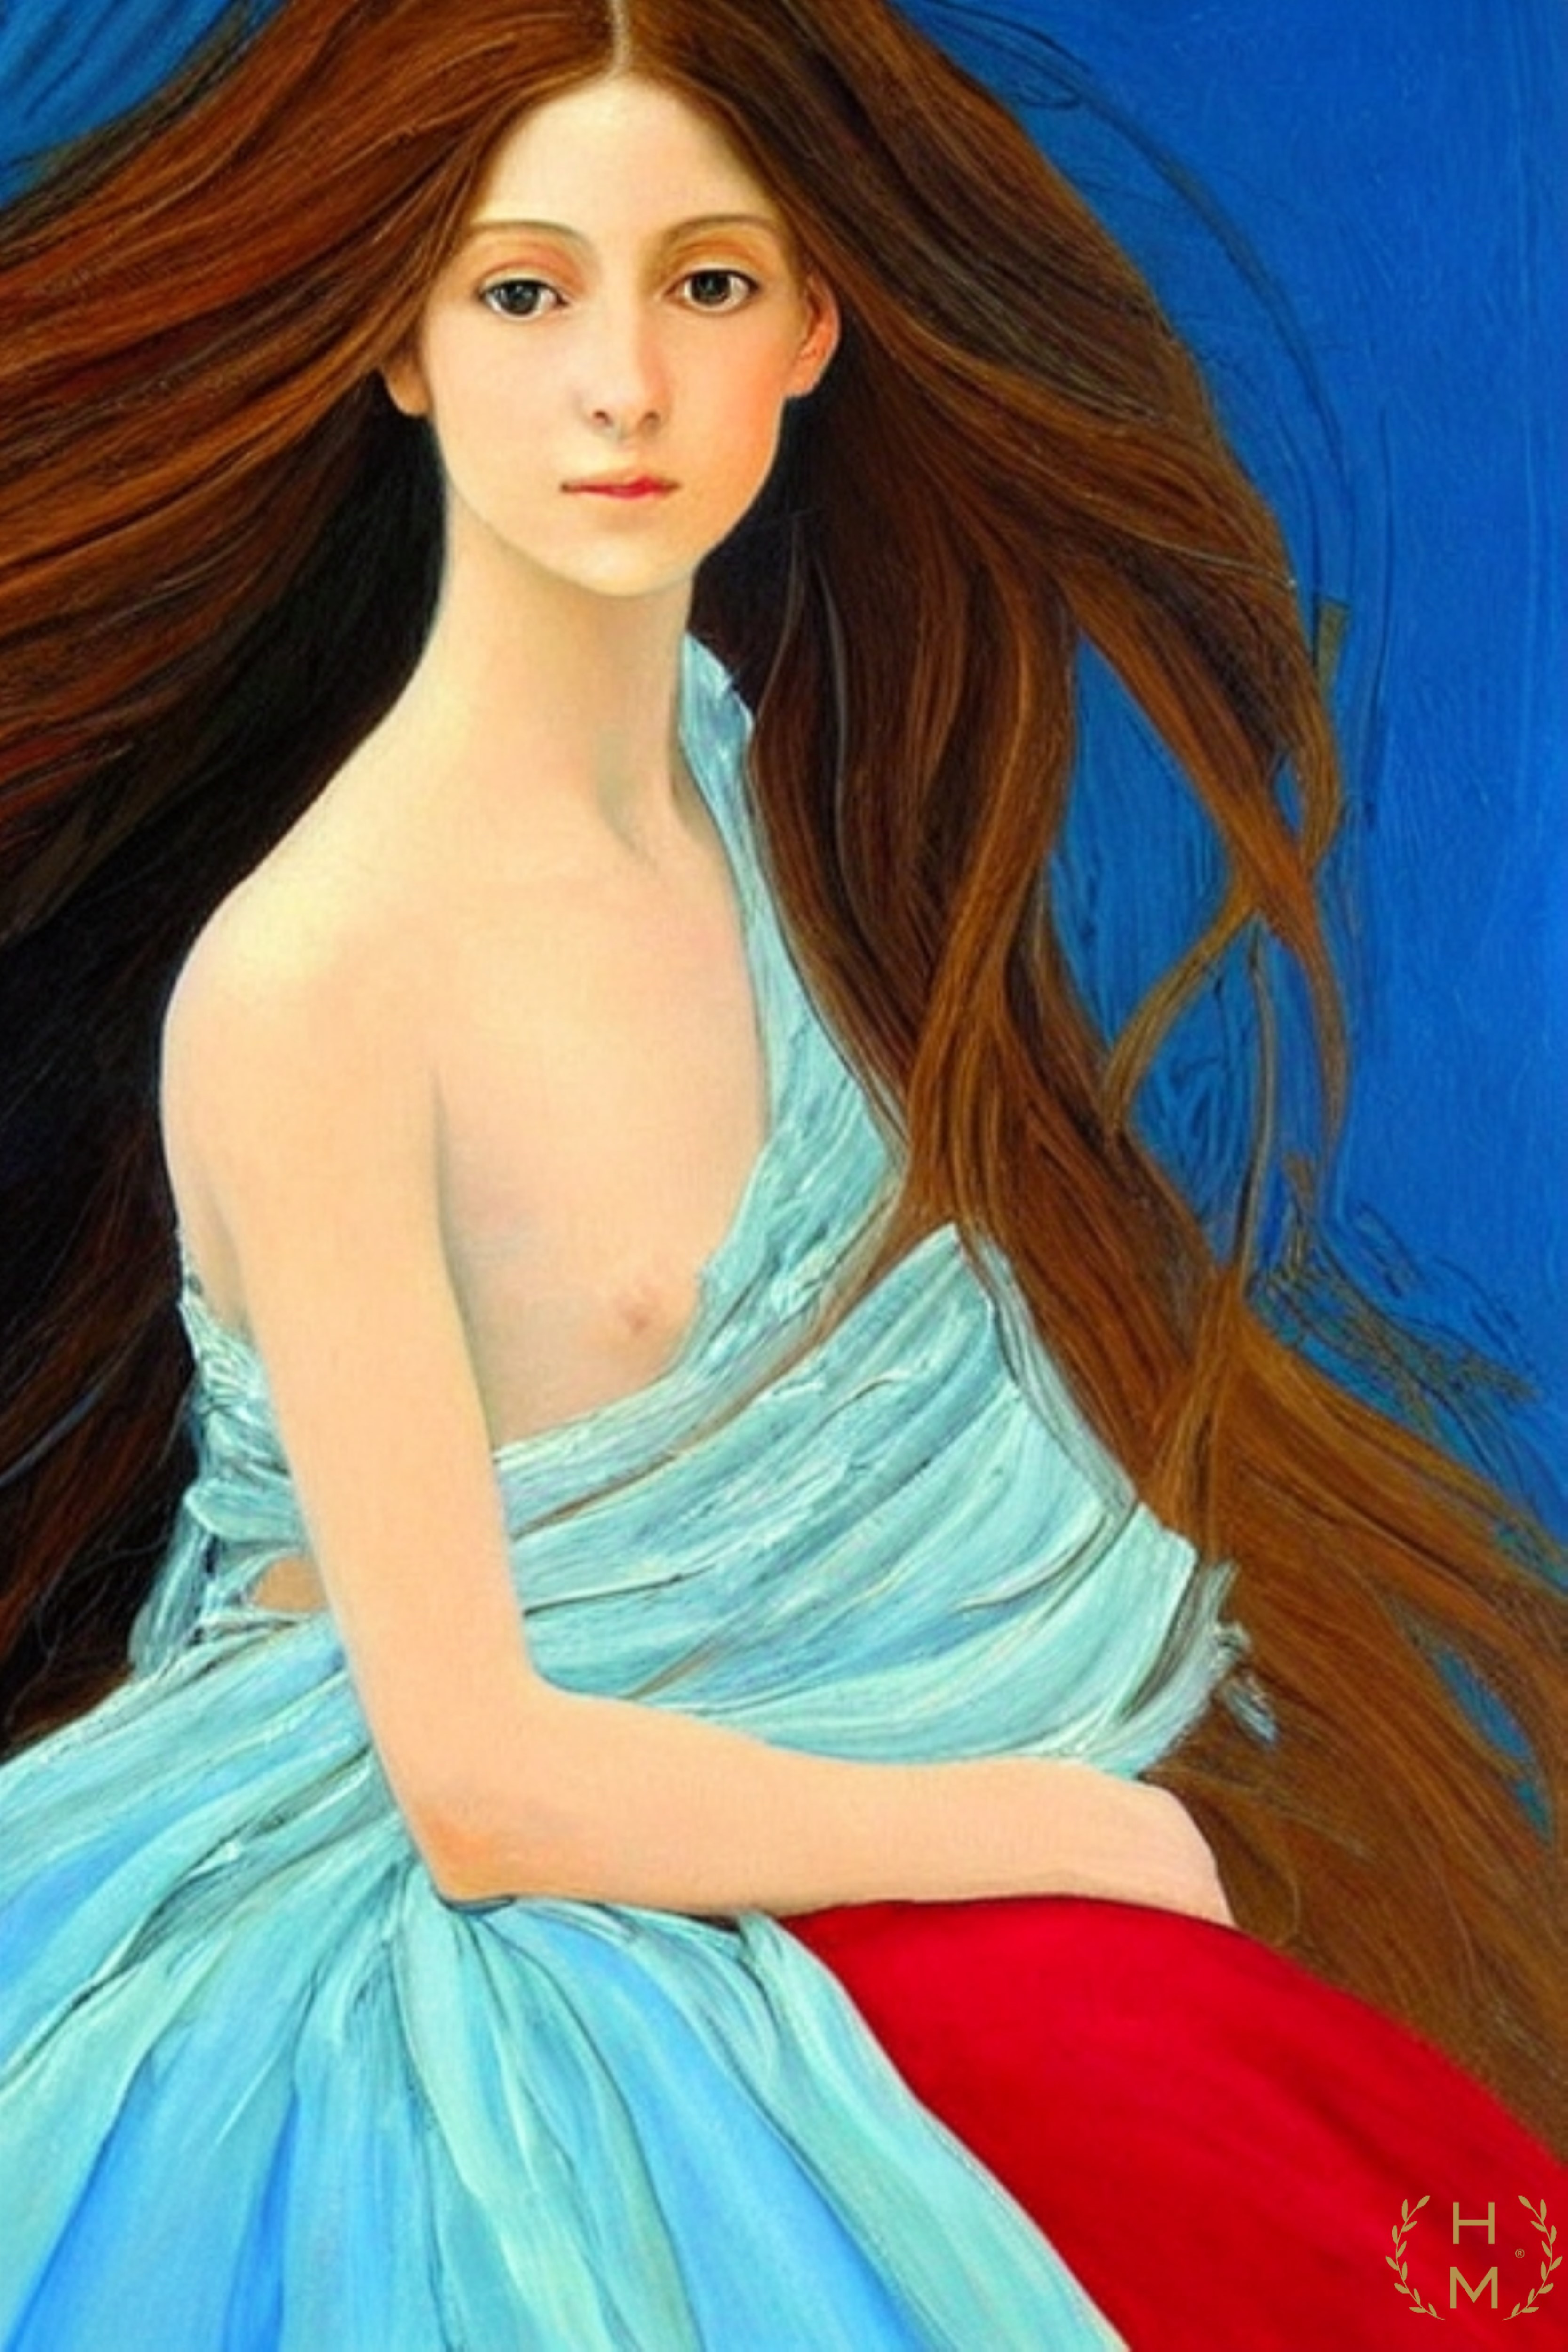
painting, art, artist, artwork, drawing, contemporary art, photography, illustration, paint, love, design, sketch, fine art, abstract art, creative, abstract, acrylic painting, nature, watercolor, art gallery, oil painting, gallery, modern art, abstract painting, digital art, contemporary painting, art collector, style, girl, woman, fashion, mort, face, joint, skin, lip, hairstyle, shoulder, eye, muscle, organ, blue, eyelash, azure, neck, iris, dress, black hair, fashion design, aqua, waist, makeover, layered hair, wig, long hair, Step cutting, electric blue, gown, day dress, fashion model, brown hair, magenta, formal wear, event, cg artwork, thigh, fashion accessory, peach, cocktail dress, Strapless dress, red hair, hair coloring, costume, haute couture, feathered hair, photo shoot, model, abdomen, portrait photography, costume design